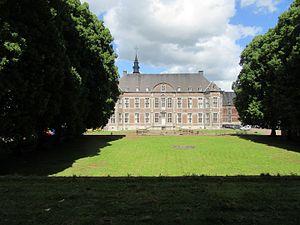
Construction classique à neuf travées devant le jardin à la française à l'abbaye de Floreffe
L'abbaye de Floreffe était située sur un promontoire dominant la Sambre, sur le territoire de Floreffe, à une dizaine de kilomètres de la ville de Namur, en Belgique.